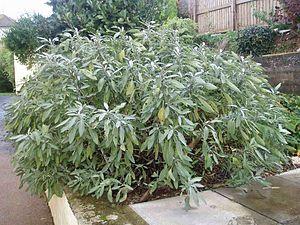
Les plantes aromatiques sont un ensemble de plantes utilisées en cuisine et en phytothérapie pour les arômes qu'elles dégagent, et leurs huiles essentielles que l'on peut extraire. Ces plantes aromatiques sont cultivées selon les besoins pour leurs feuilles, tiges, bulbes, racines, graines, fleurs, écorce, etc.